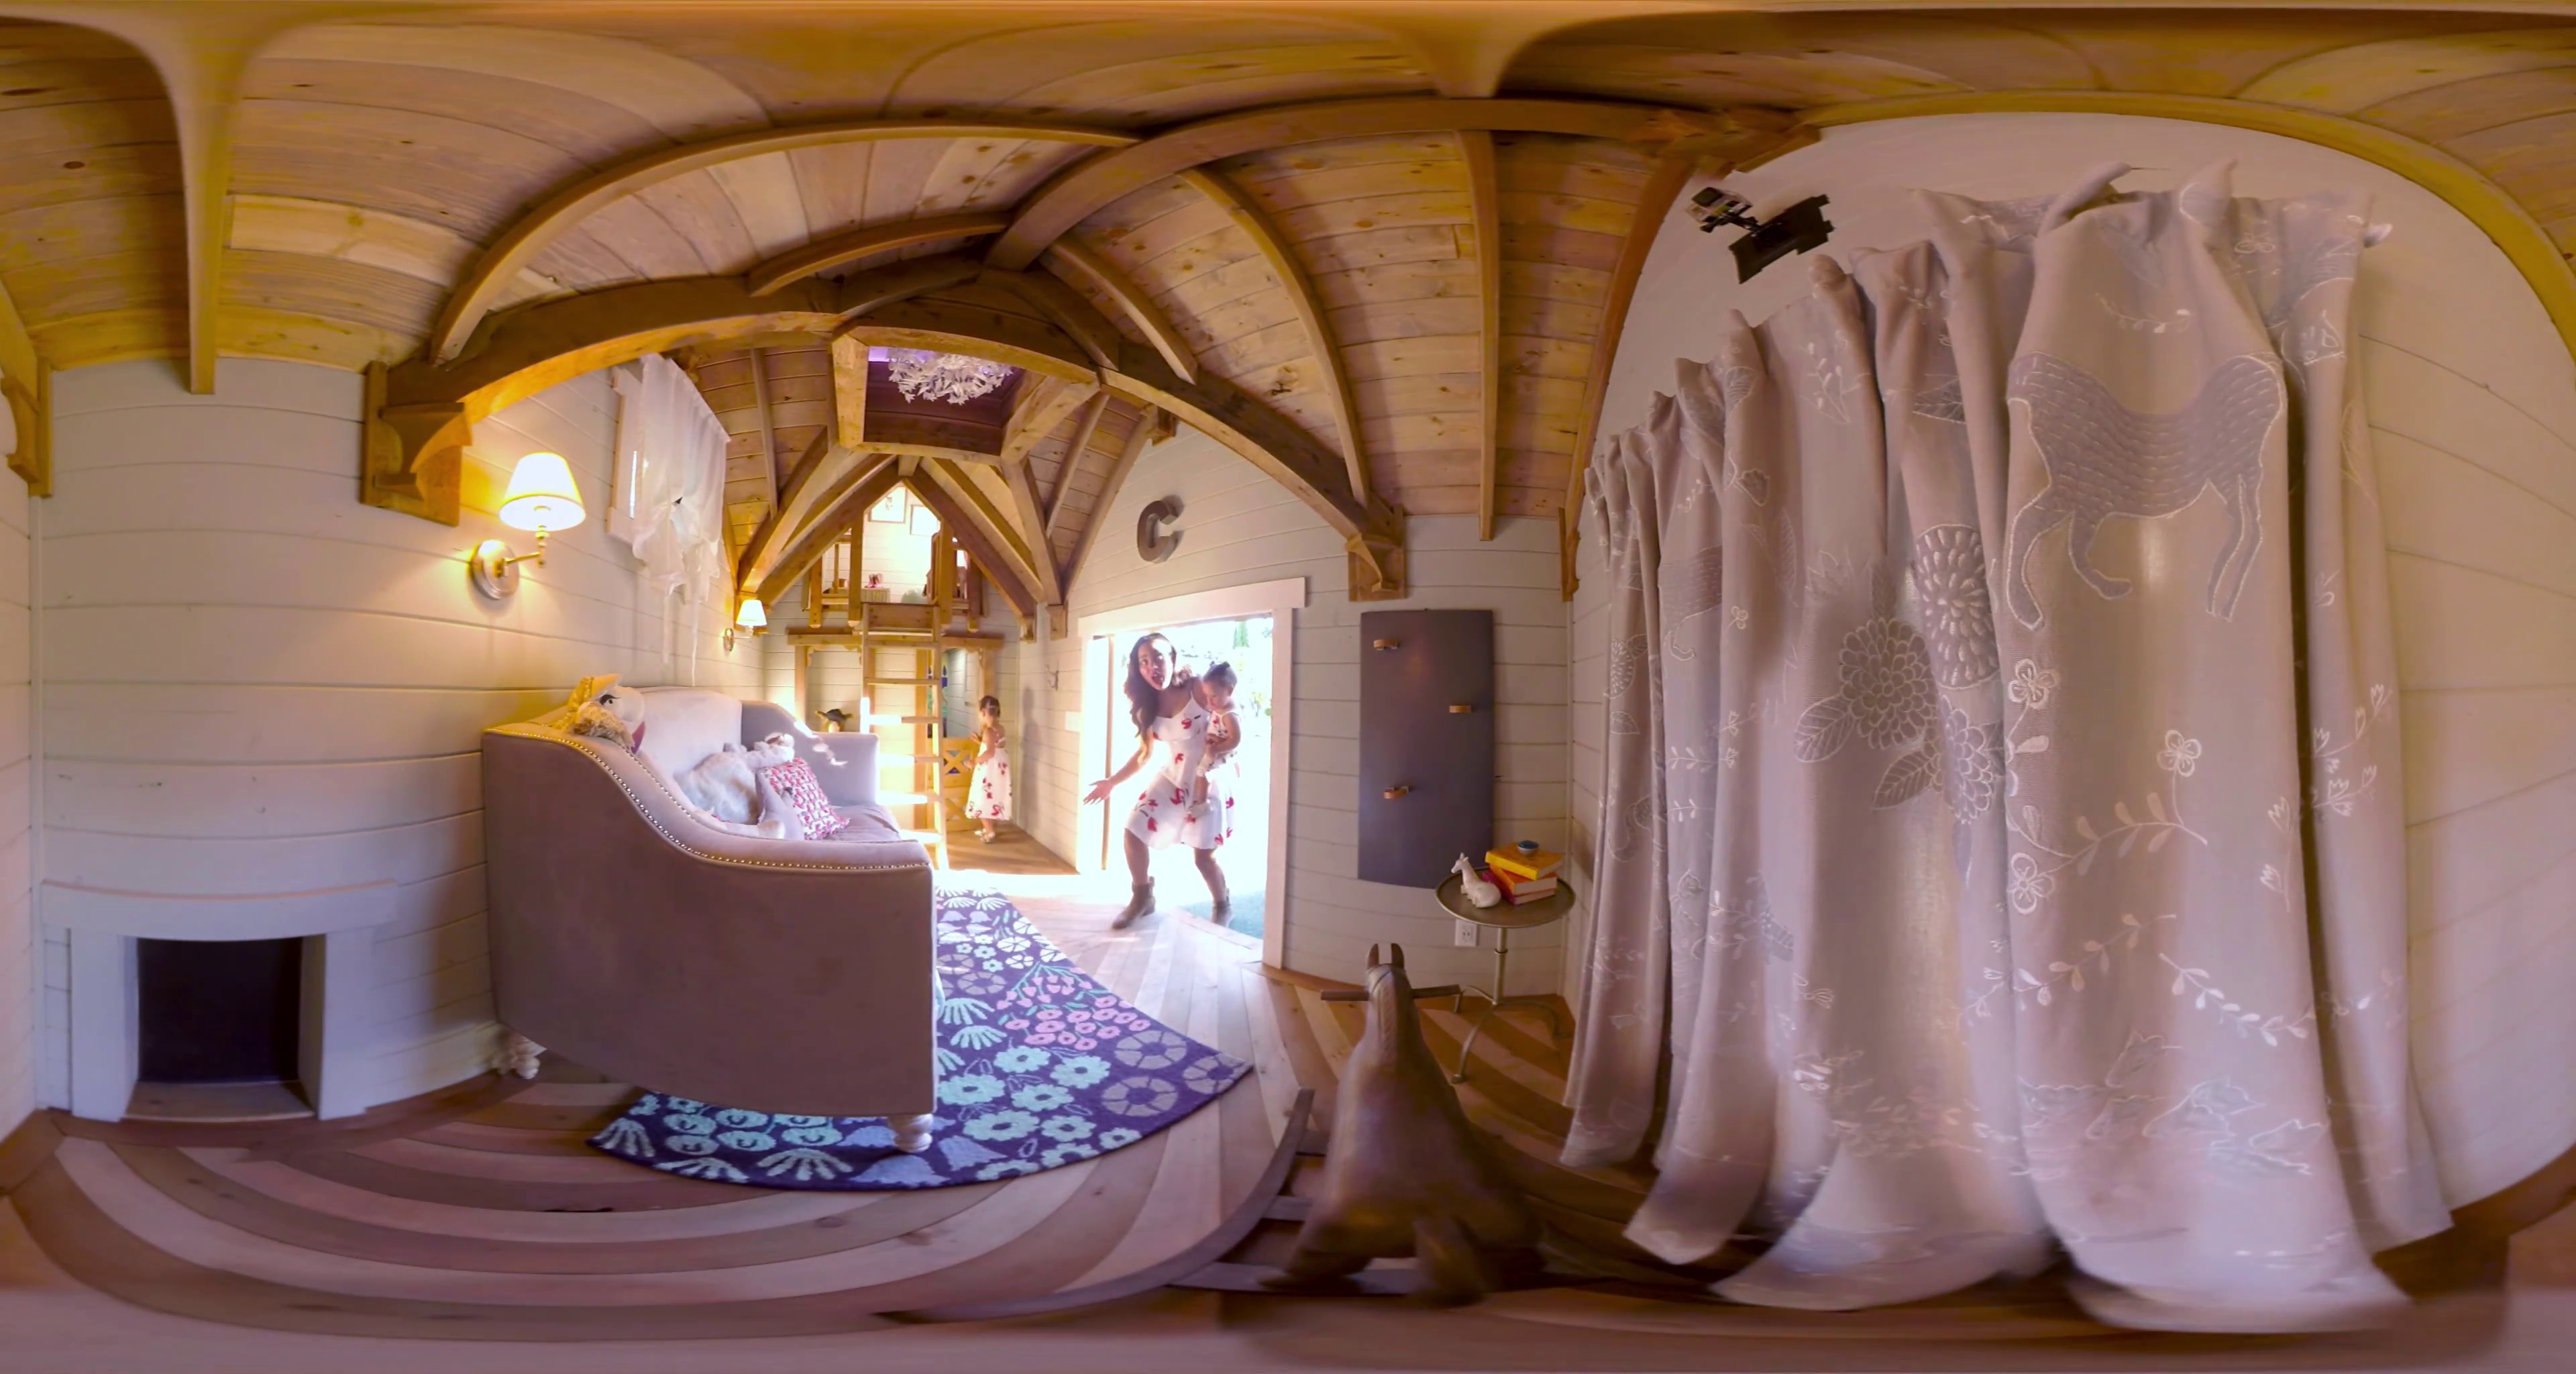
Referred object: The little girl in front of the mirror

Referred object: the purple floral rug